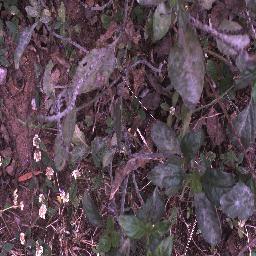
Label: snake_weed